Ora R. Rice

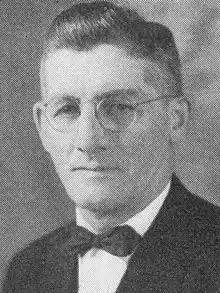
Rice circa 1940

Ora Ray Rice (September 16, 1885 – July 3, 1966) was a Wisconsin state legislator, serving as Speaker of the Wisconsin State Assembly from 1951 to 1954.